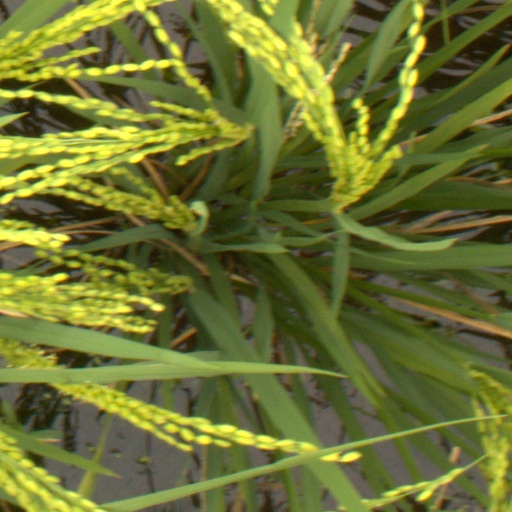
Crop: rice